Association for Women in Communications

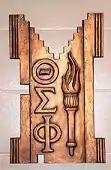
The original badge of Theta Sigma Phi

The Association for Women in Communications began in 1909 as Theta Sigma Phi, an honorary society at the University of Washington. It was founded by seven female students at the University of Washington in Seattle who had entered the college's new journalism program, the second of its kind in the country. By 1915, there were Theta Sigma Phi chapters at the universities of Indiana, Wisconsin, Missouri, Kansas, Oklahoma, Oregon, and Ohio State University. Officers from the Washington Chapter still doubled as national officers, and the organization began publishing "The Matrix", a Magazine for Women Journalists.